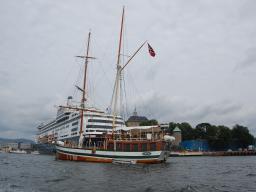
Label: Background_without_leaves